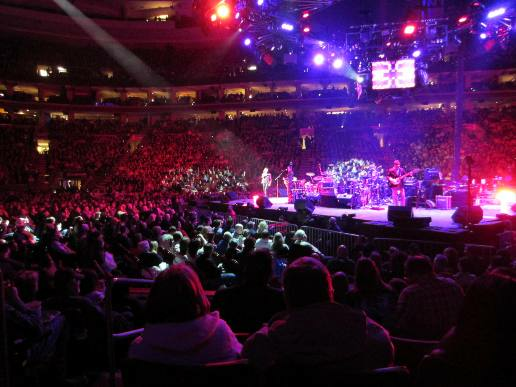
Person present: Yes